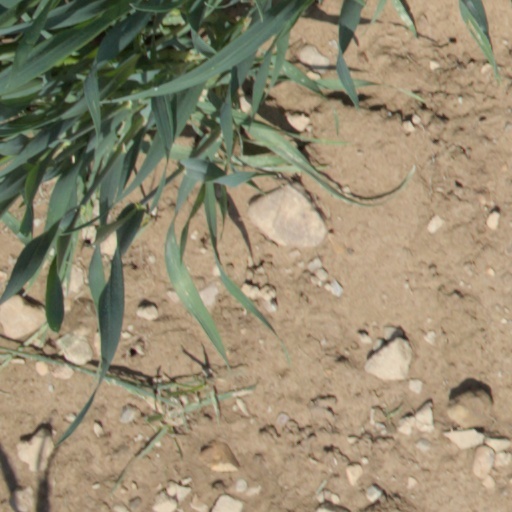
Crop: wheat